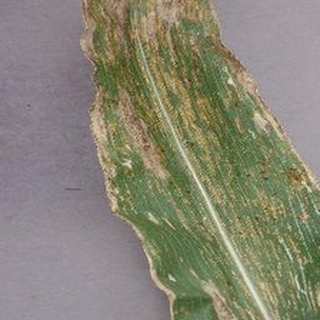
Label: corn_northern_leaf_blight